2024 Melbourne Cup

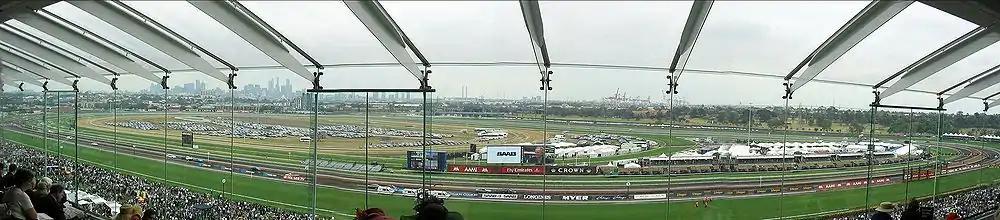
Flemington Racecourse, location of the race

The 2024 Melbourne Cup, known commercially as the 2024 Lexus Melbourne Cup, was the 164th running of the Melbourne Cup, an Australian thoroughbred horse race. The race, run over , was held on 5 November 2024 at Melbourne's Flemington Racecourse.